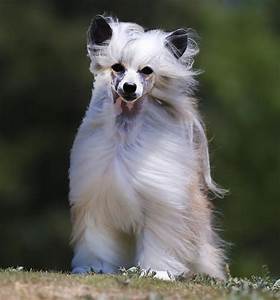
Label: dog